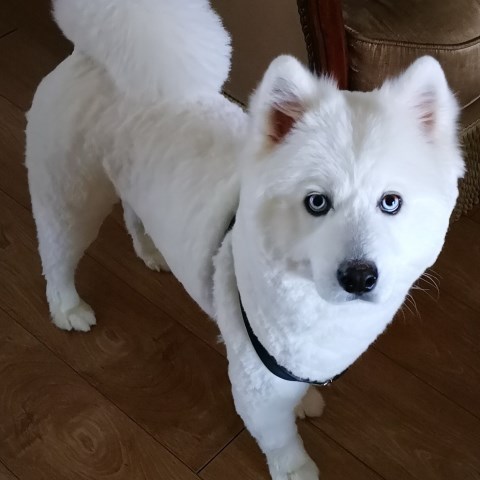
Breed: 2192-n000088-Samoyed